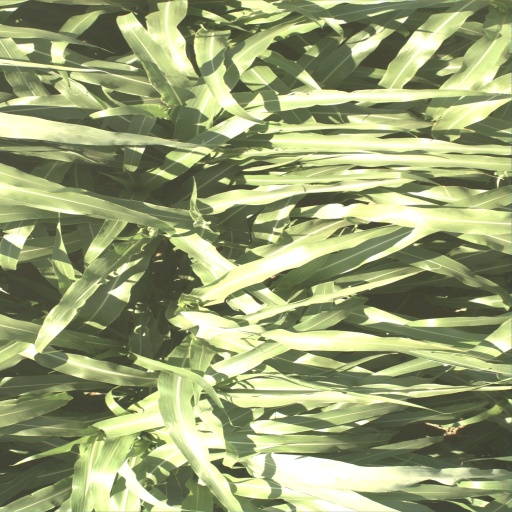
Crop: sorghum